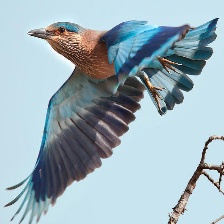
Species: INDIAN ROLLER
Scientific name: CORACIAS BENGHALENSIS